COVID-19 pandemic in Ghana

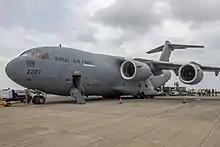
Royal Air Force flights delivering medical supplies for Ghana Medical Aid

On 11 March, President Nana Akufo-Addo directed the Minister of Finance, Ken Ofori-Atta, to make the cedi equivalent of $US100 million available to enhance Ghana's coronavirus